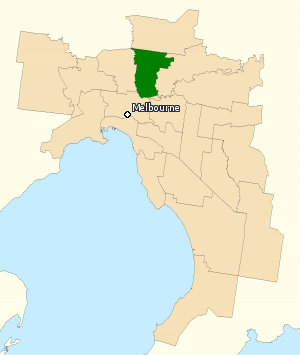
La circonscription de Batman est une circonscription électorale australienne située dans la banlieue de Melbourne au Victoria. Elle a été créée en 1906 et porte le nom de John Batman, un des fondateurs de la ville de Melbourne.